Latvia in the Eurovision Song Contest 2015

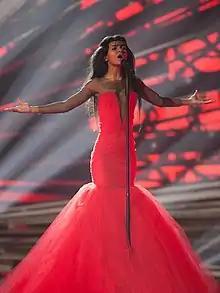
Aminata during a rehearsal before the second semi-final

Aminata took part in technical rehearsals on 14 and 16 May, followed by dress rehearsals on 20 and 21 May. This included the jury show on 20 May where the professional juries of each country watched and voted on the competing entries.